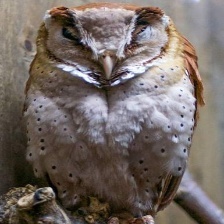
Species: ORIENTAL BAY OWL
Scientific name: PHODILUS BADIUS
ImageNet parent category: great_grey_owl